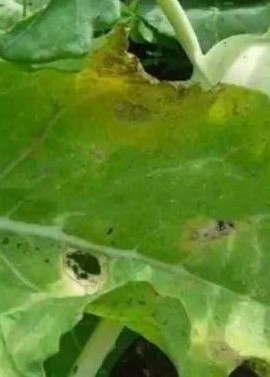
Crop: unknown
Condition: cabbage_cabbage_alternaria_spot